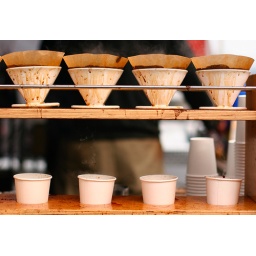
Blue bottle coffee roasters @ the farmer's market in SF